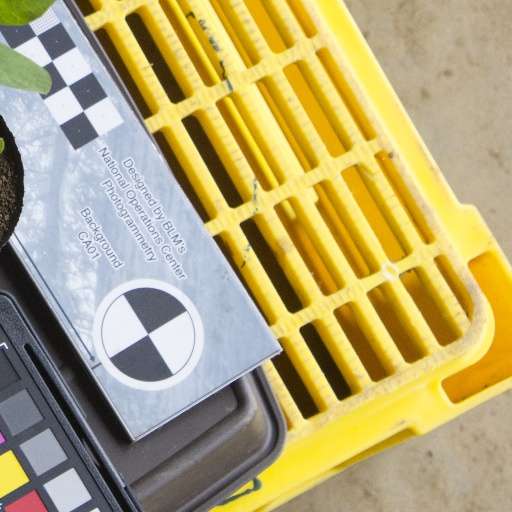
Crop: soybean